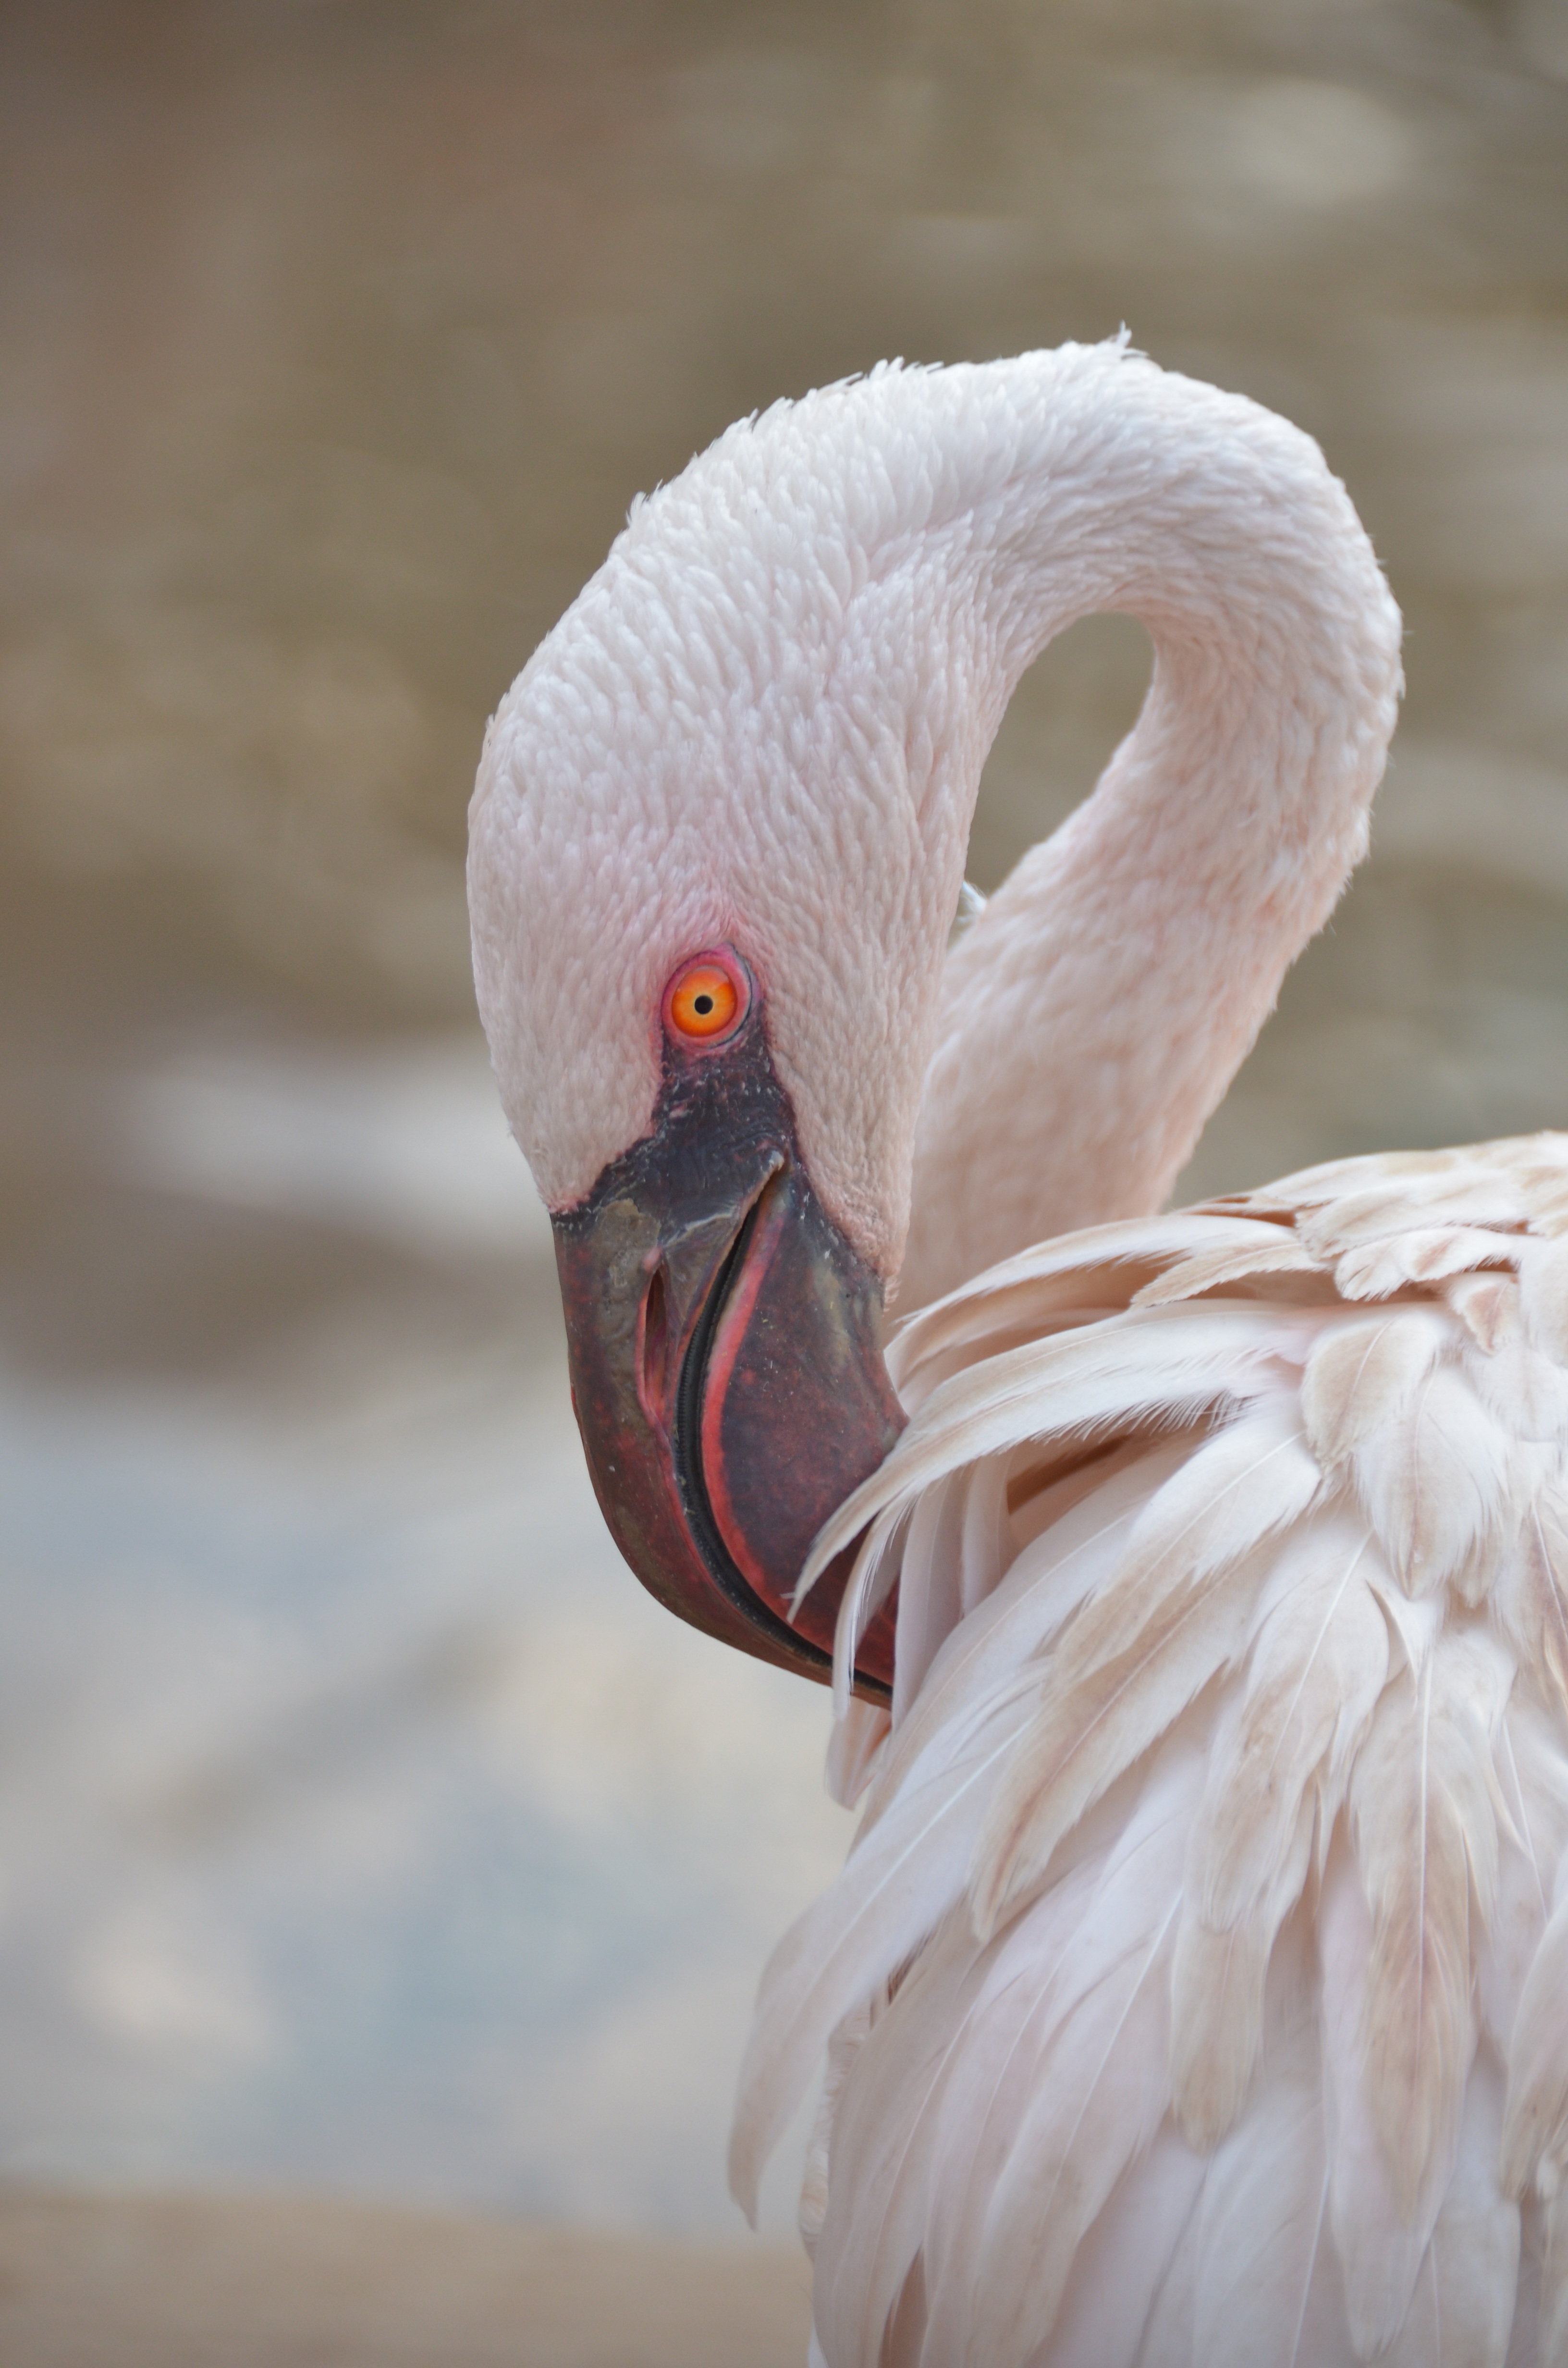
bird, wing, seabird, looking, wildlife, beak, fauna, close up, flamingo, vertebrate, water bird, pink bird